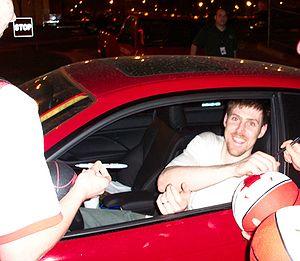
Andrés Marcelo Nocioni, né le 30 novembre 1979 à Santa Fe, est un joueur argentin de basket-ball.